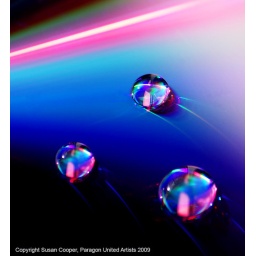
Having fun with water droplets on a CD lit by sunlight through a window